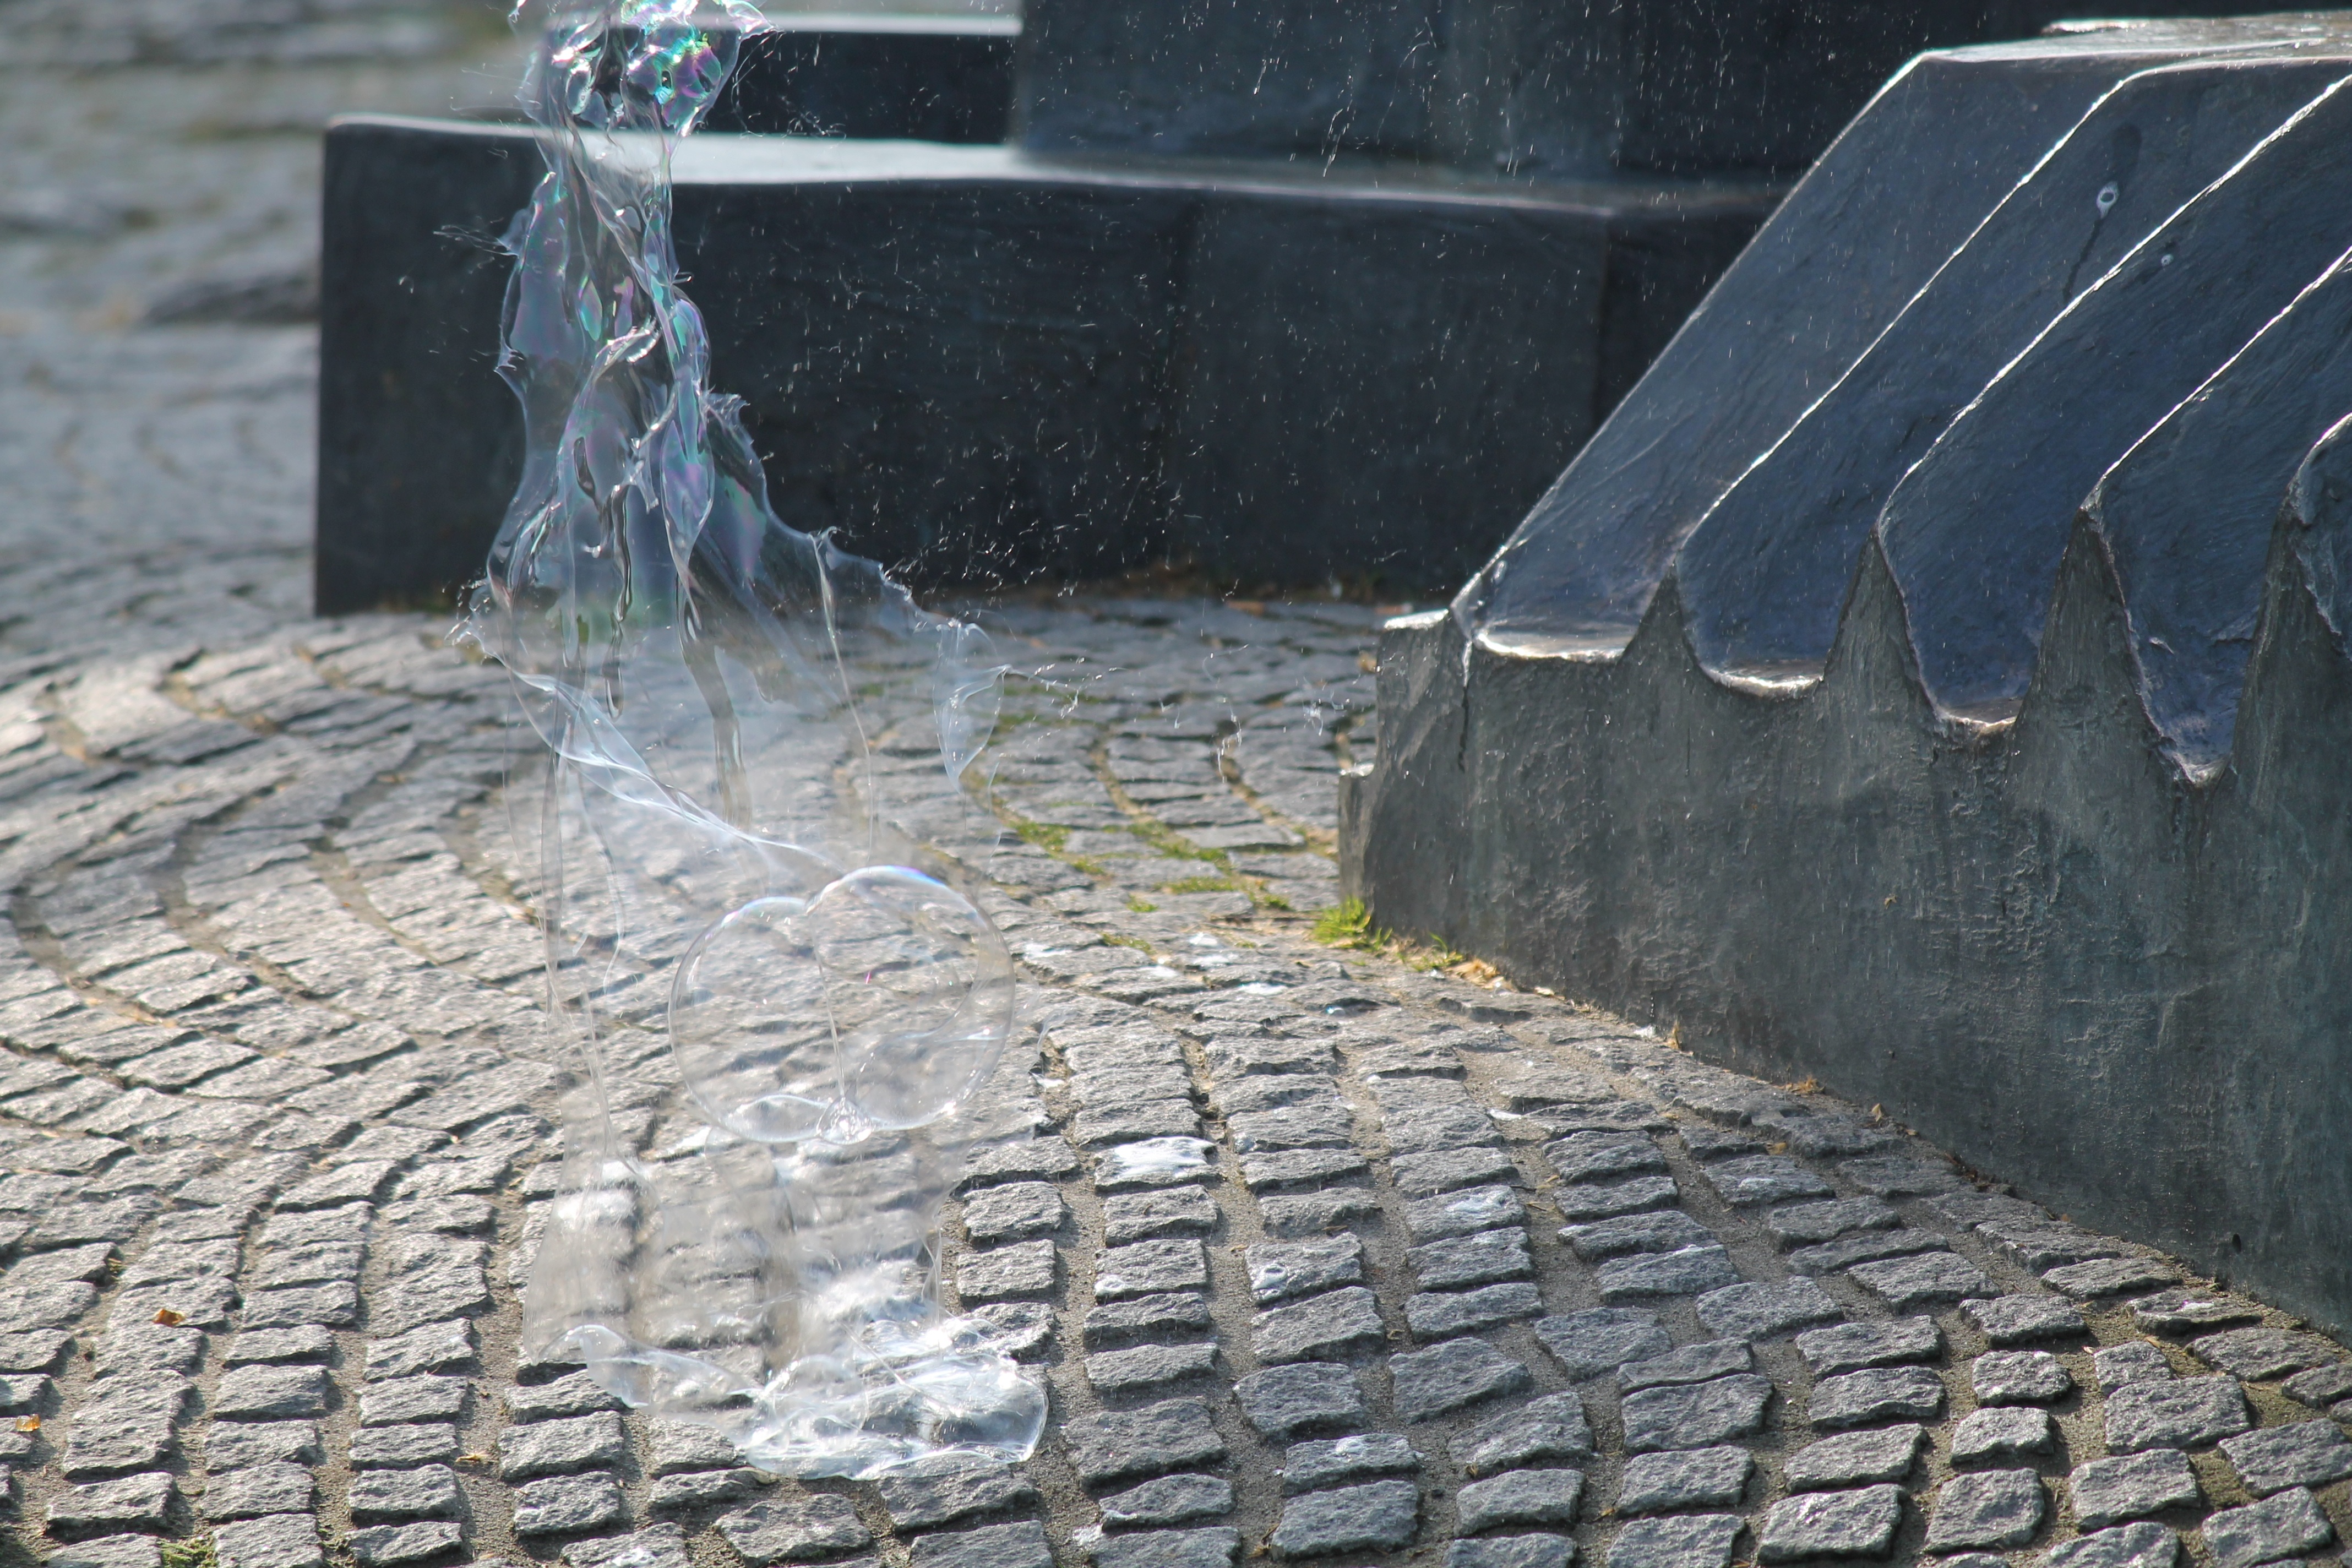
cobblestone, wall, asphalt, material, drip, children, dream, fun, blow, soap bubble, transient, burst, careful, iridescent, flooring, sensitive, road surface, giant bubbles, giant soap bubbles, wabbelig, children's